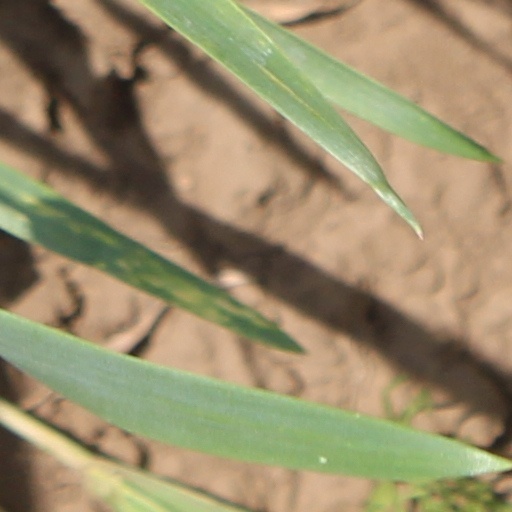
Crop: wheat